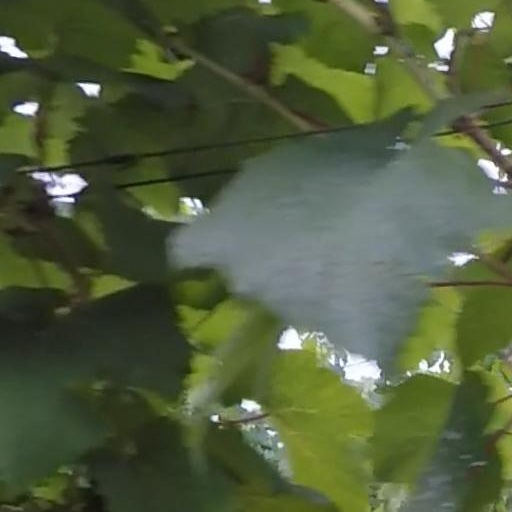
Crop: grape